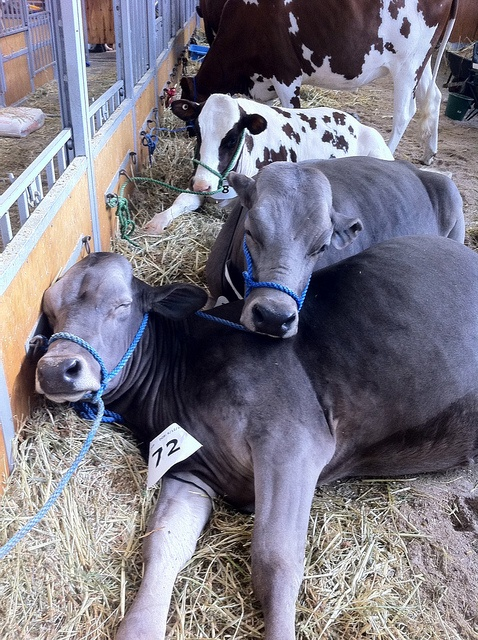
Cattle taking a nap in a pen next to each other.
A group of cattle laying on a pile of hay.
Several cows laying down on a pile of hay.
A group of cows resting on one another.
The cows are at the fair, laying in the hay, some falling asleep.